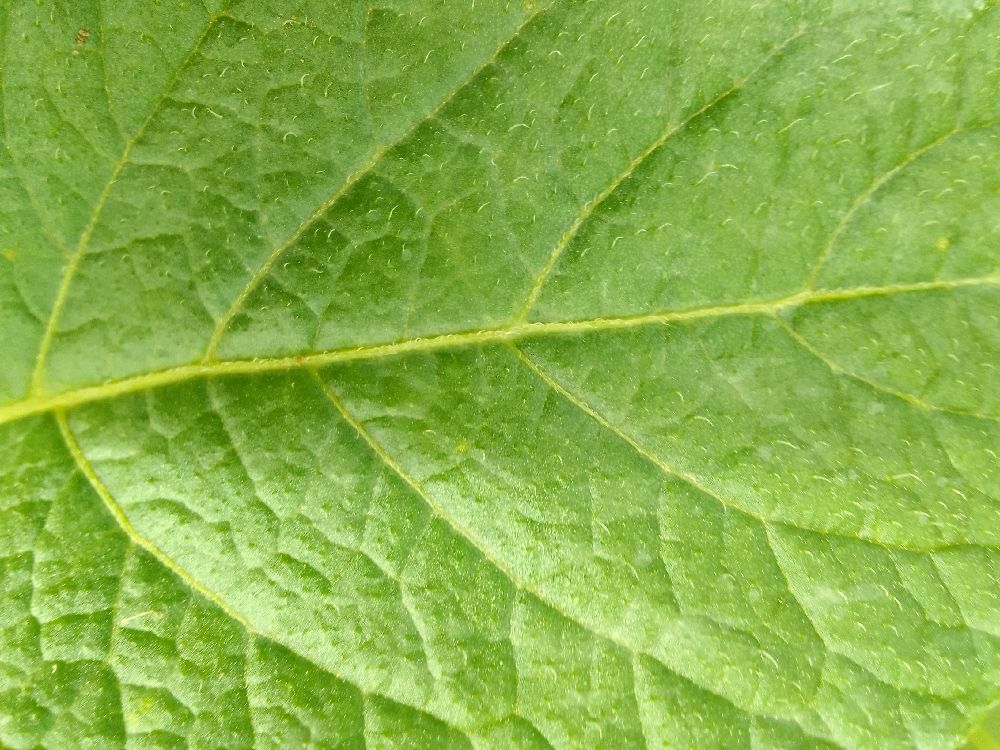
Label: Healthy